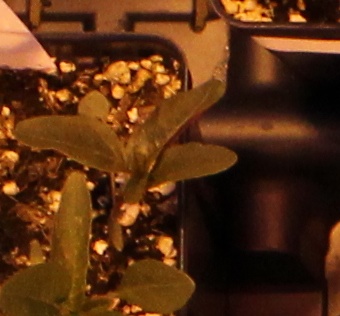
Label: Waterhemp